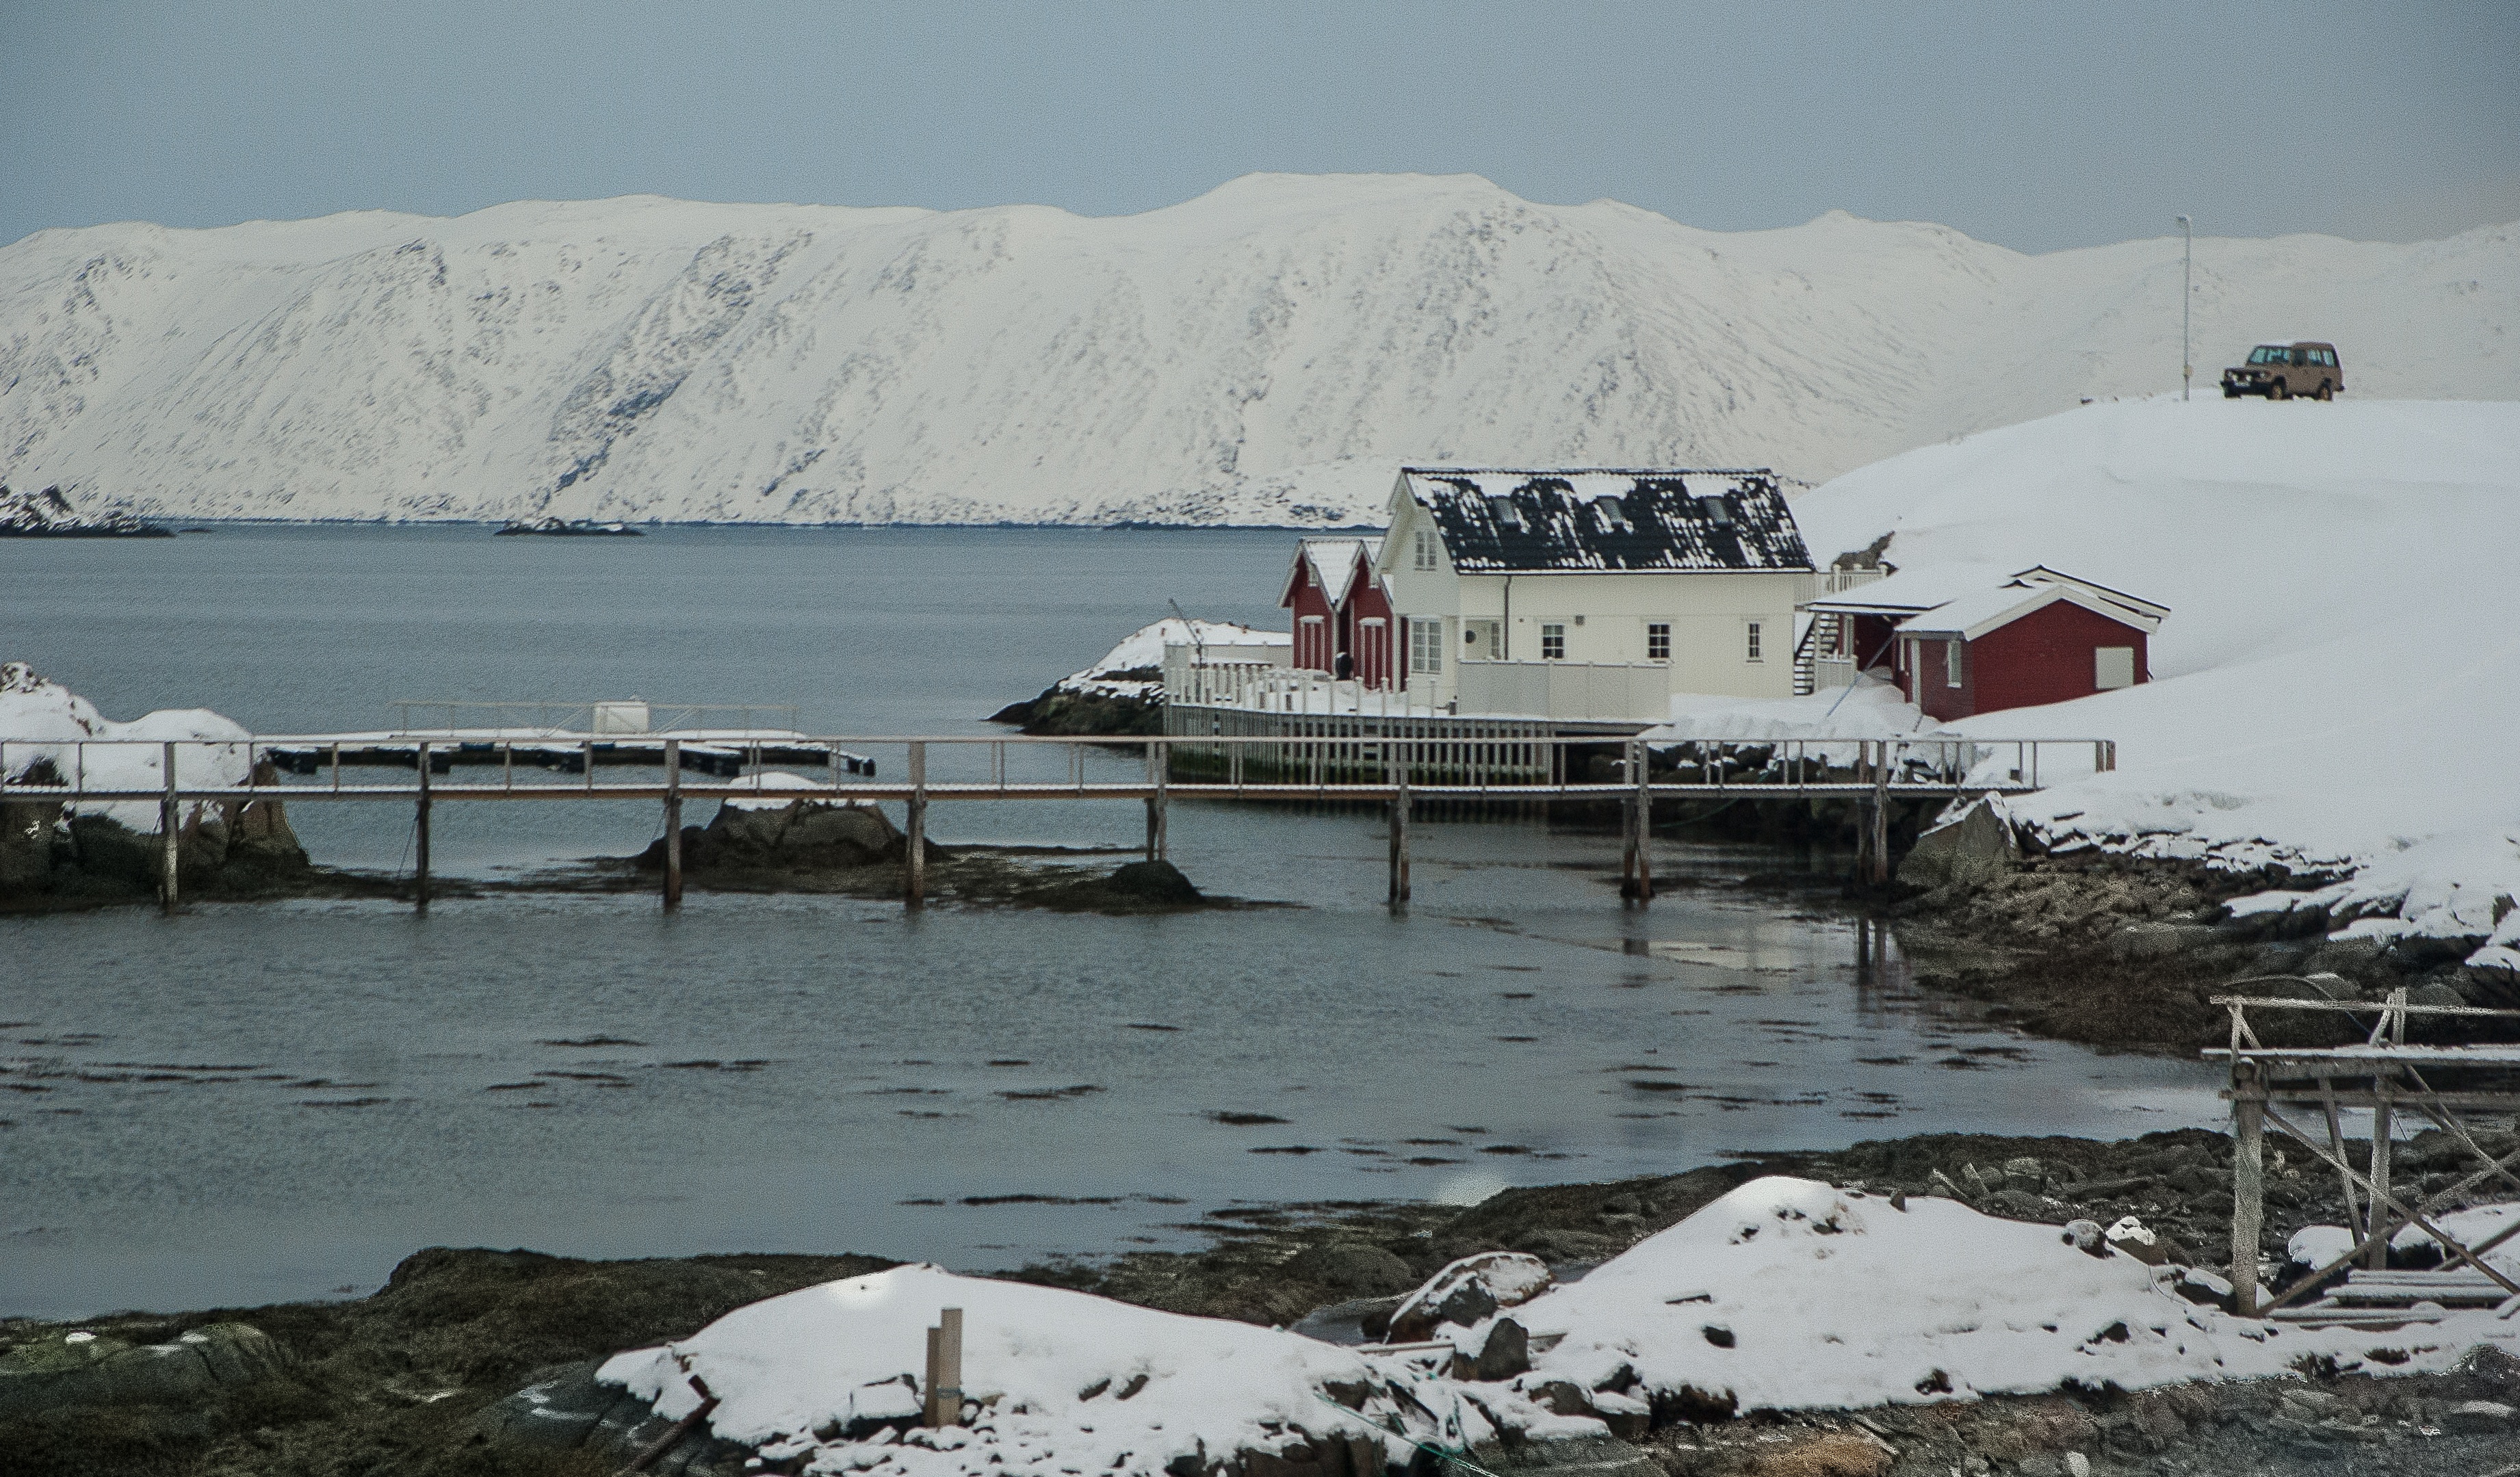
sea, snow, winter, boat, ice, vehicle, weather, fjord, arctic, season, norway, lapland, arctic ocean, fisherman's house, northern cape, geological phenomenon